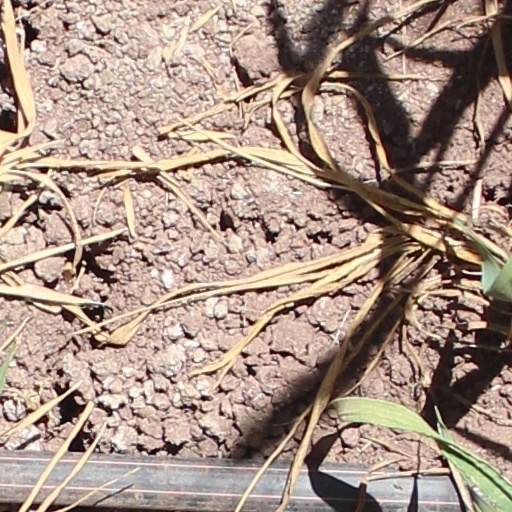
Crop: wheat